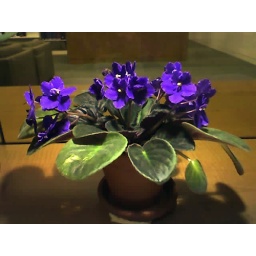
There are 23 open flowers on the violet plant in my office! It's gorgeous!!!